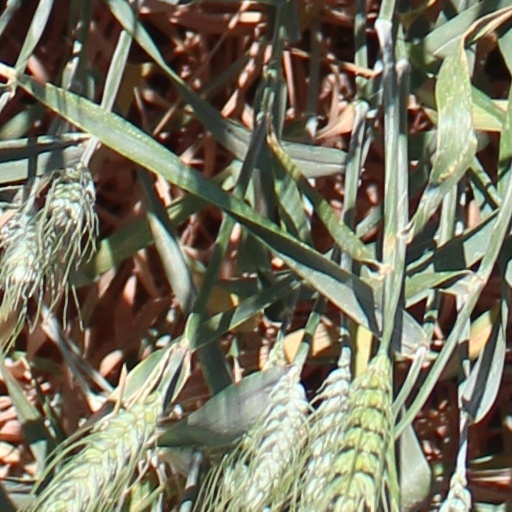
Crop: wheat